Transit police

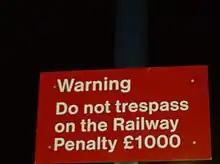
A "Do Not Trespass" sign on the railway in the United Kingdom

Some of the crimes transit police and railroad police investigate include trespassing on the right-of-way of a railroad, assaults against passengers, tagging of graffiti on railroad rolling stock and buses or bus stops, pickpocketing, ticket fraud, robbery and theft of personal belongings, baggage or freight, and drug dealing at transit stations. They may also engage in random ticket checking hoping to catch and fine ticketless travelers. These controls are usually more frequent in transit systems using an honor-based fare collecting approach.